.40-60 Winchester

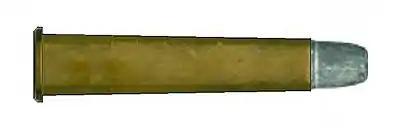
The ".40-60 WCF".

Winchester Repeating Arms Company necked down the .45-60 Winchester cartridge to hold a bullet with improved ballistics for the Winchester Model 1876 rifle. The lever-action Model 1876's advantage of faster loading for subsequent shots was eclipsed two years later by the stronger and smoother Winchester Model 1886 action capable of handling longer cartridges with heavier bullets.